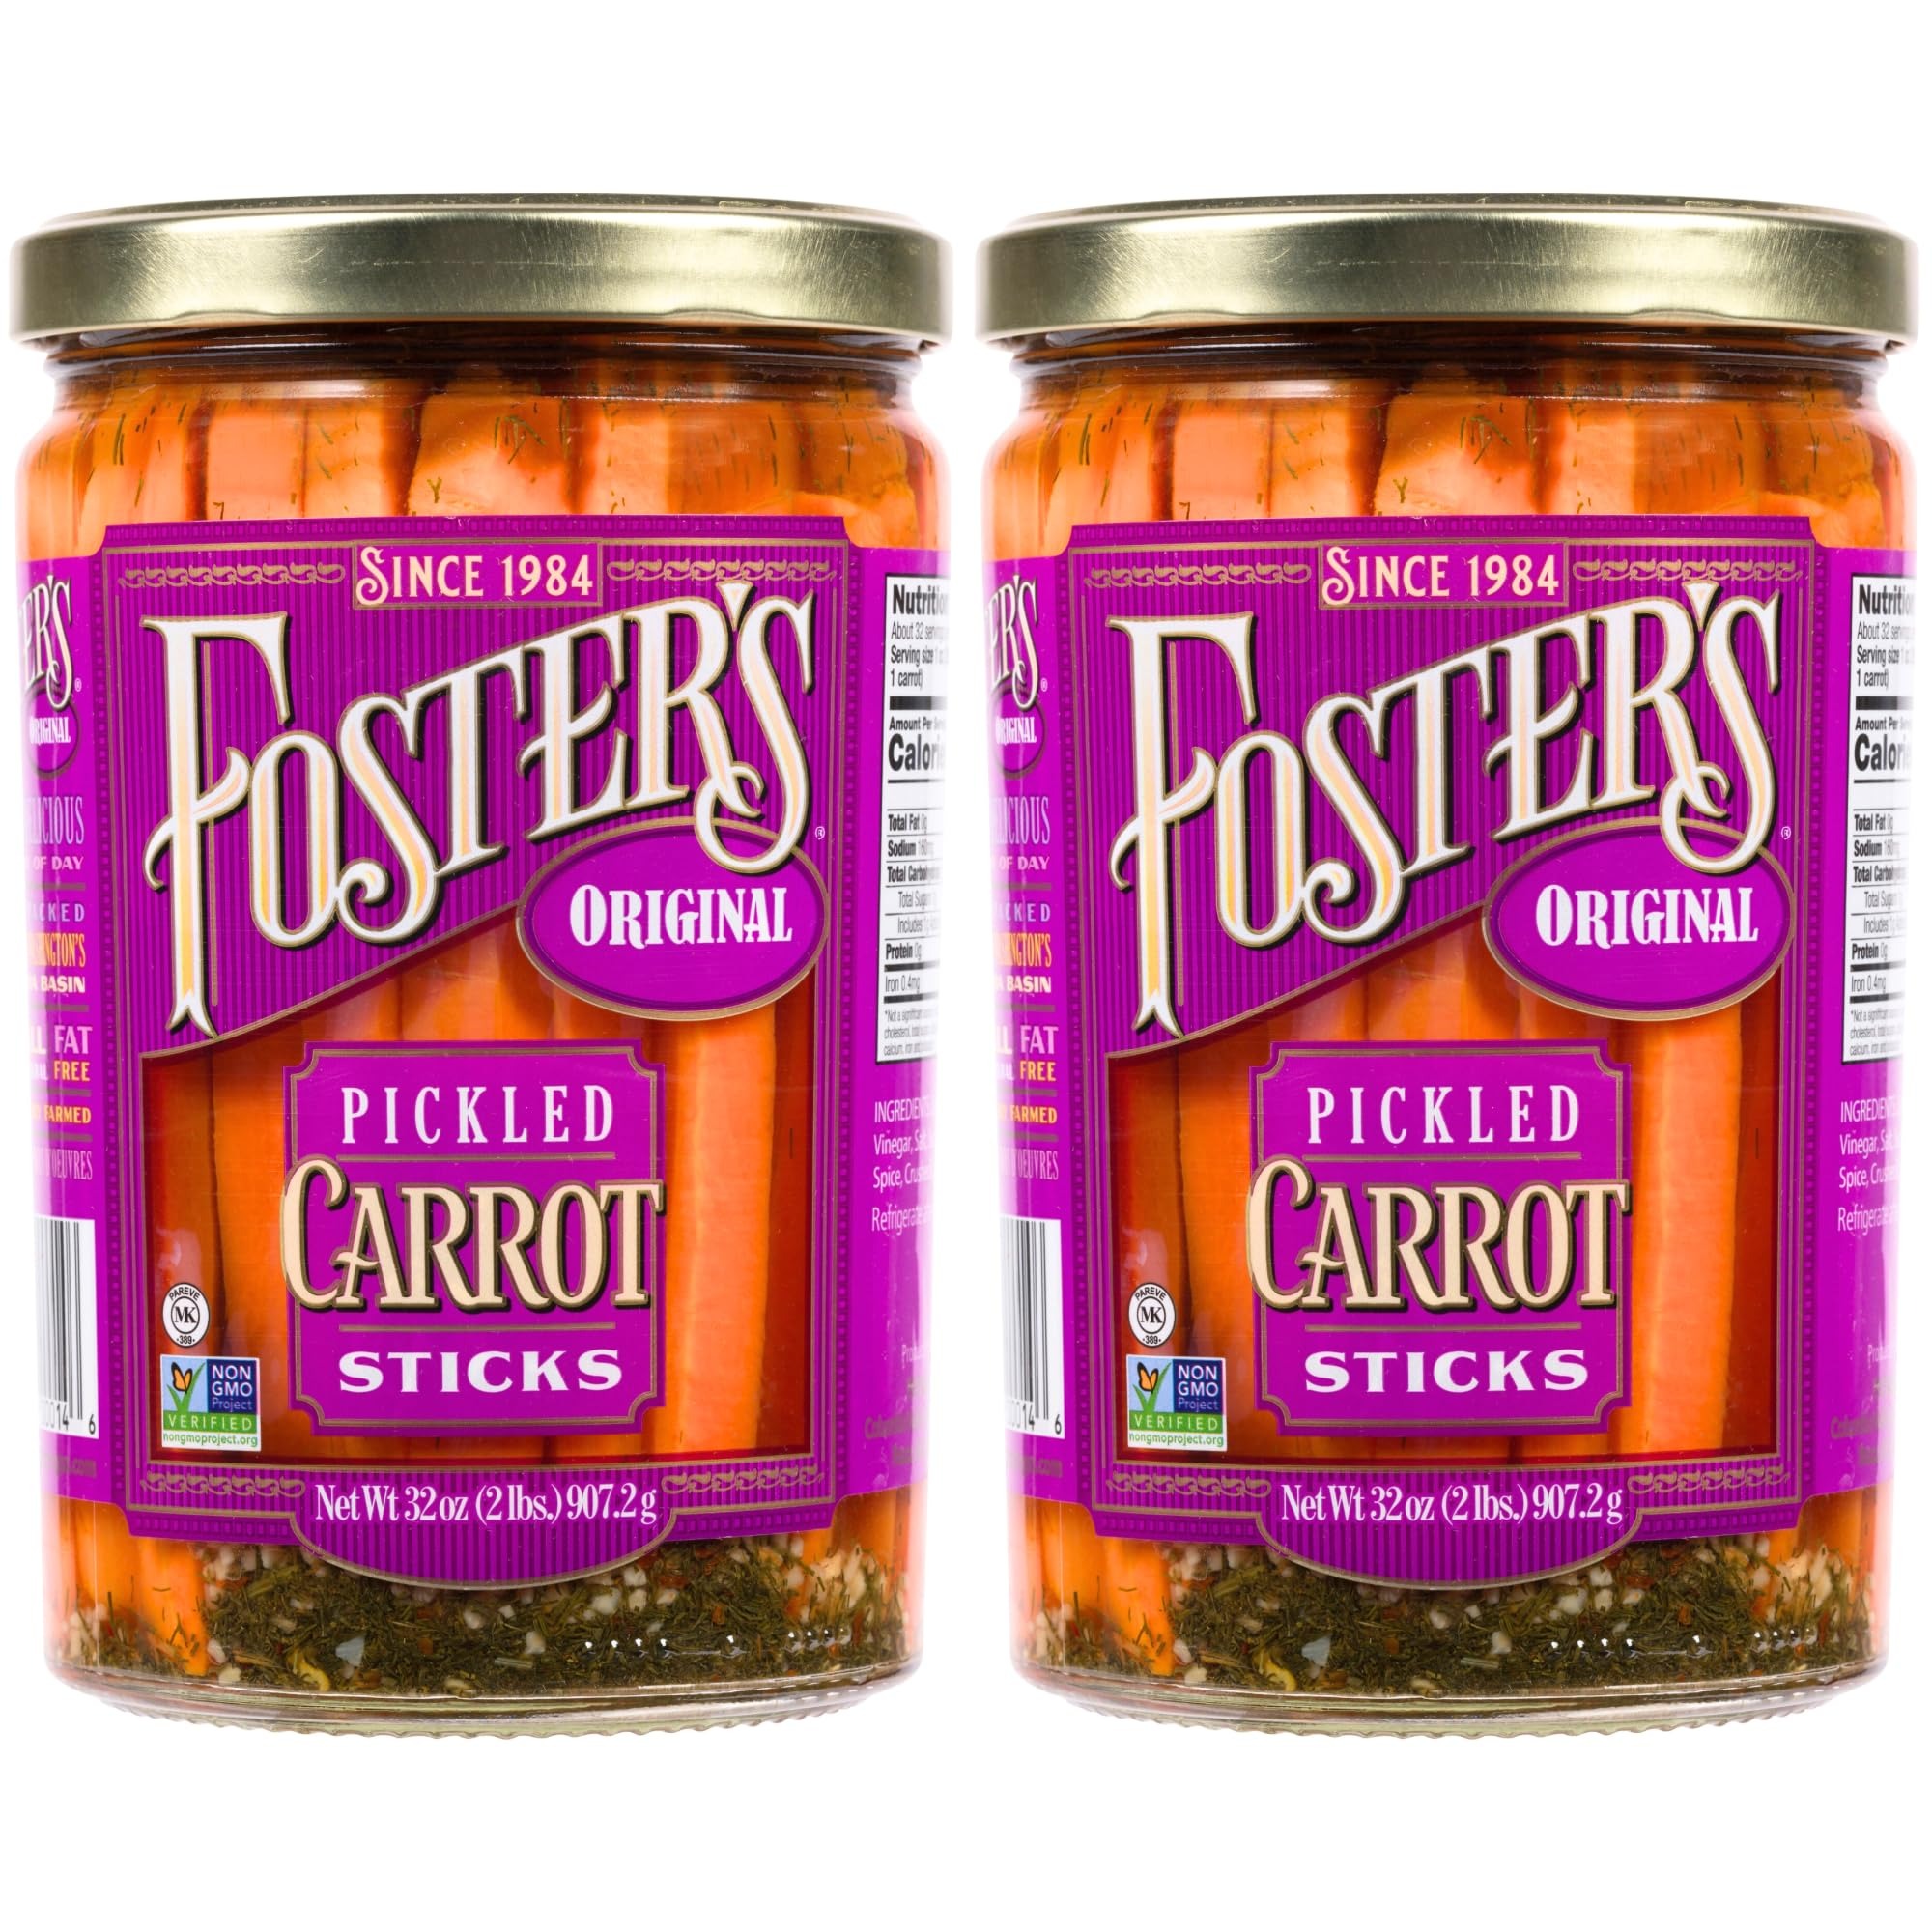
Item Name: Foster's Pickled Carrots, Original, 32oz, 2 Pack, Traditional Pickled Vegetables Recipe over 40 years, Gluten Free, Fat Free, Preservative Free Low Calorie Snack Farm Pickles
Bullet Point 1: Traditional pickled carrots recipe: preserved for over 40 years; this pickled recipe will surely delight original flavor pickle eaters with a classic taste
Bullet Point 2: Guilt-free low calorie snack: curb your cravings with a nourishing pickled carrots in a jar; perfect for appetizers minus the high calories
Bullet Point 3: Gluten-free asparagus pickled: Foster's organic pickled carrots are free of any preservatives and gluten
Bullet Point 4: Vegan and vegetarian-friendly: down to the last ingredient, Fosters carrots pickled are plant-based and stay true to what you see on the label
Bullet Point 5: Make it a party favorite: garnish pickled carrot sticks for bloody mary and it will be perfect for your parties, holidays and intimate gatherings
Product Description: <p>Foster’s pickled vegetables are guaranteed to be a treat for your tastebuds! Fosters Pickled Vegetables give you the opportunity to enjoy asparagus, green beans, brussel sprouts, carrots and okra for the whole year rather than just a few short months during harvest. Also, it requires no refrigeration until opened and then it will keep at least 6 more months in your refrigerator.</p><p>Our pickled carrots come in our Original flavor to satisfy your cravings. Try this delicious snack that is both gluten-free and vegan.</p><p>Foster's has been perfecting its pickled vegetables recipe for over 40 years using only the best, locally grown vegetables to deliver the highest quality pickled vegetables to your table.</p>
Value: 64.0
Unit: Ounce

Price: 41.15